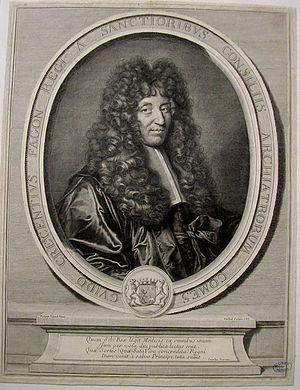
Gabriel Daniel Fahrenheit fabrique le thermomètre au mercure.
Le Catalogue des œuvres d'Hyacinthe Rigaud est la liste des tableaux actuellement connus du portraitiste Hyacinthe Rigaud ; lequel a acquis sa principale notoriété grâce à son célèbre portrait de Louis XIV en grand costume royal, peint en 1701.
Expédition scientifique de Willem Piso au Brésil.